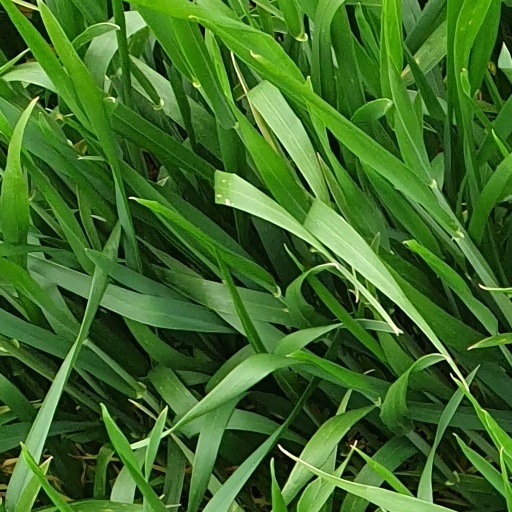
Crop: wheat